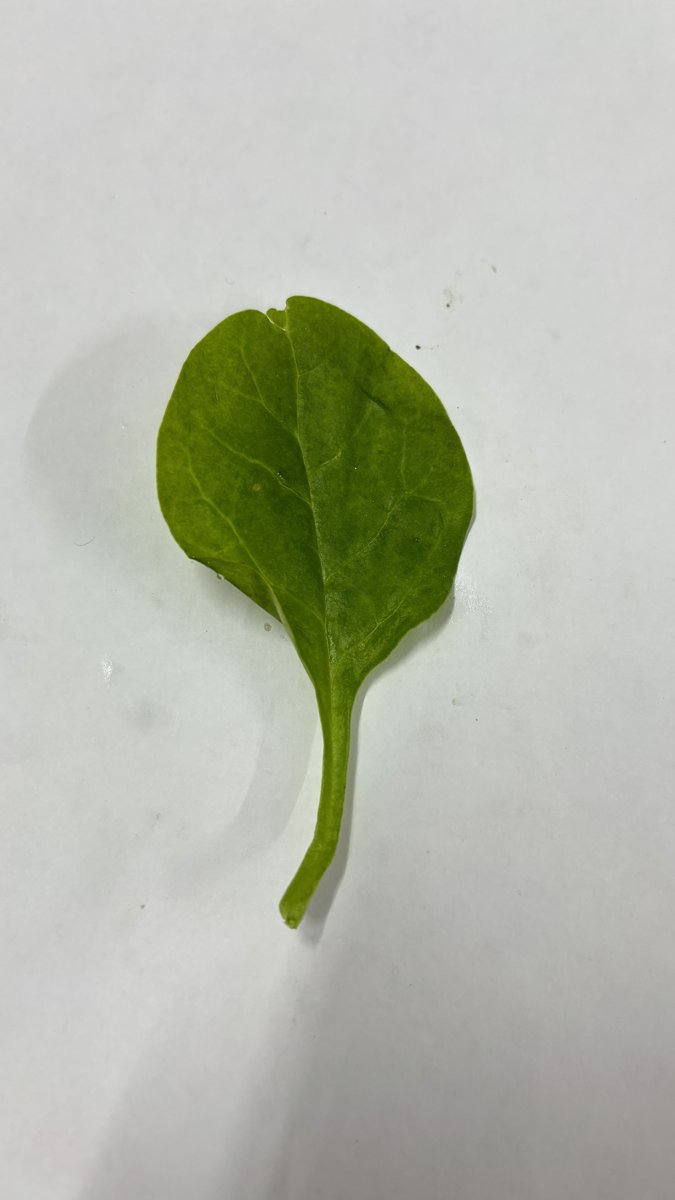
Label: Healthy-Leaf